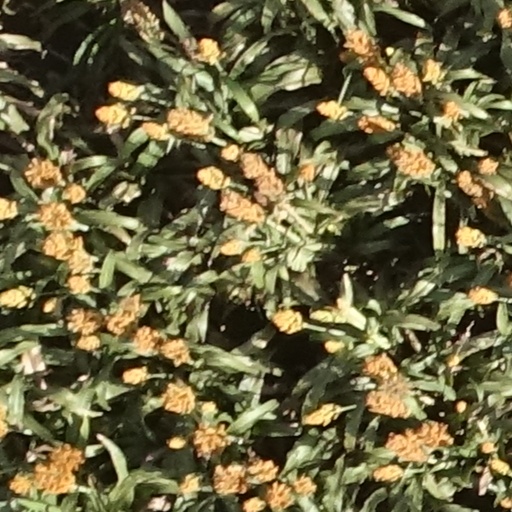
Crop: sorghum